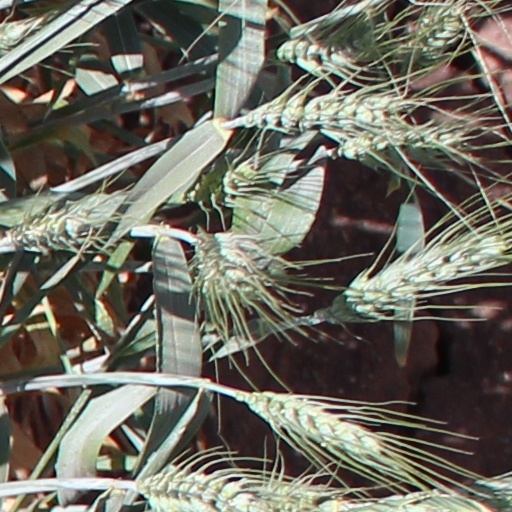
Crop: wheat